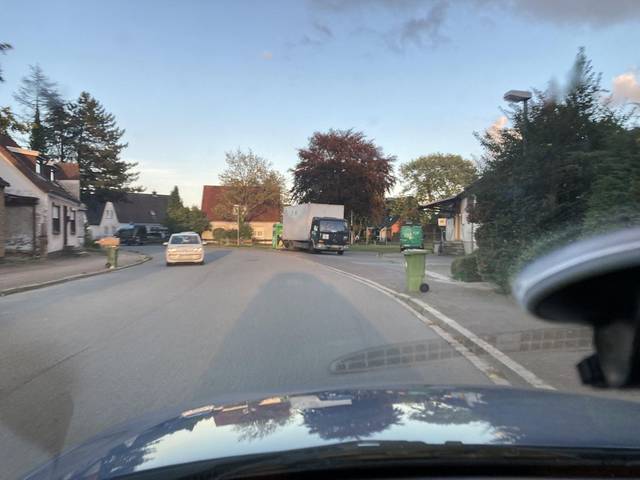
Region: Germany
Coordinates: 54.195, 9.083